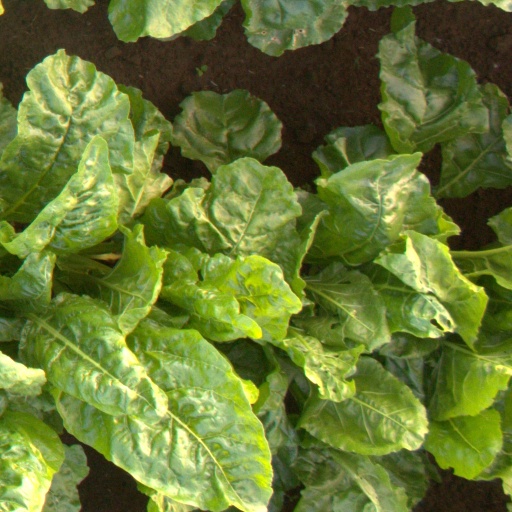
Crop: sugar beet